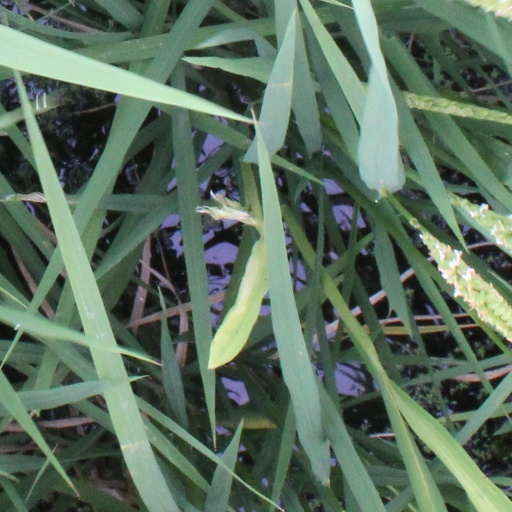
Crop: rice